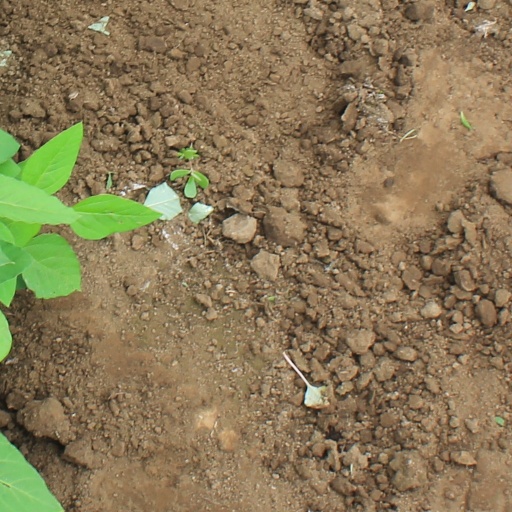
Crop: soybean